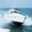
Label: ship